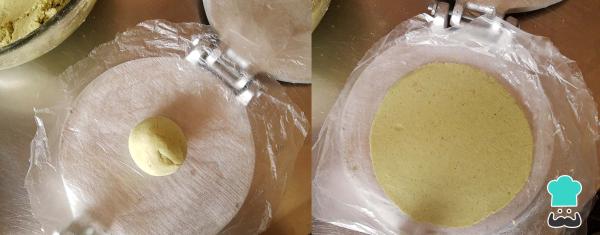
Con la masa lista, es el momento ideal para hacer las tortillas. Pues bien, en este paso necesitarás una prensa para tortillas, pero si no cuentas con una puedes hacerlas con un rodillo. También necesitarás dos hojas plásticas para manejar la masa. Toma una porción de masa, boléala ligeramente y colócala en el centro de la prensa, cúbrela con el plástico, cierra la prensa, presiona un poco, dale la vuelta y vuelve a presionar.